Cathedral of St. John the Baptist (St. John's)

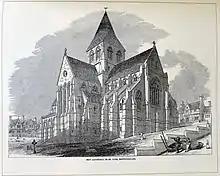
Exterior of the cathedral, 1871

Construction of the first stone church was begun in 1843 under the direction of Aubrey Spencer, the first Bishop of Newfoundland and Bermuda. Little progress was made on this relatively modest edifice beyond the laying of a cornerstone before Spencer resigned due to ill health. The stone church was destroyed in the Great Fire of 1846.